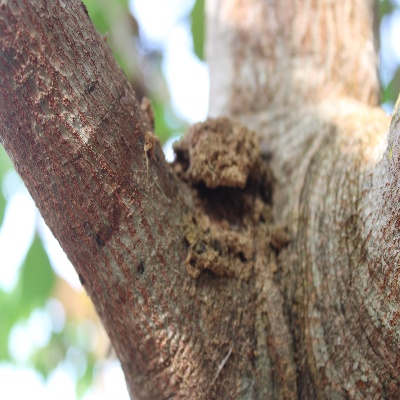
Crop: Cashew
Condition: gumosis